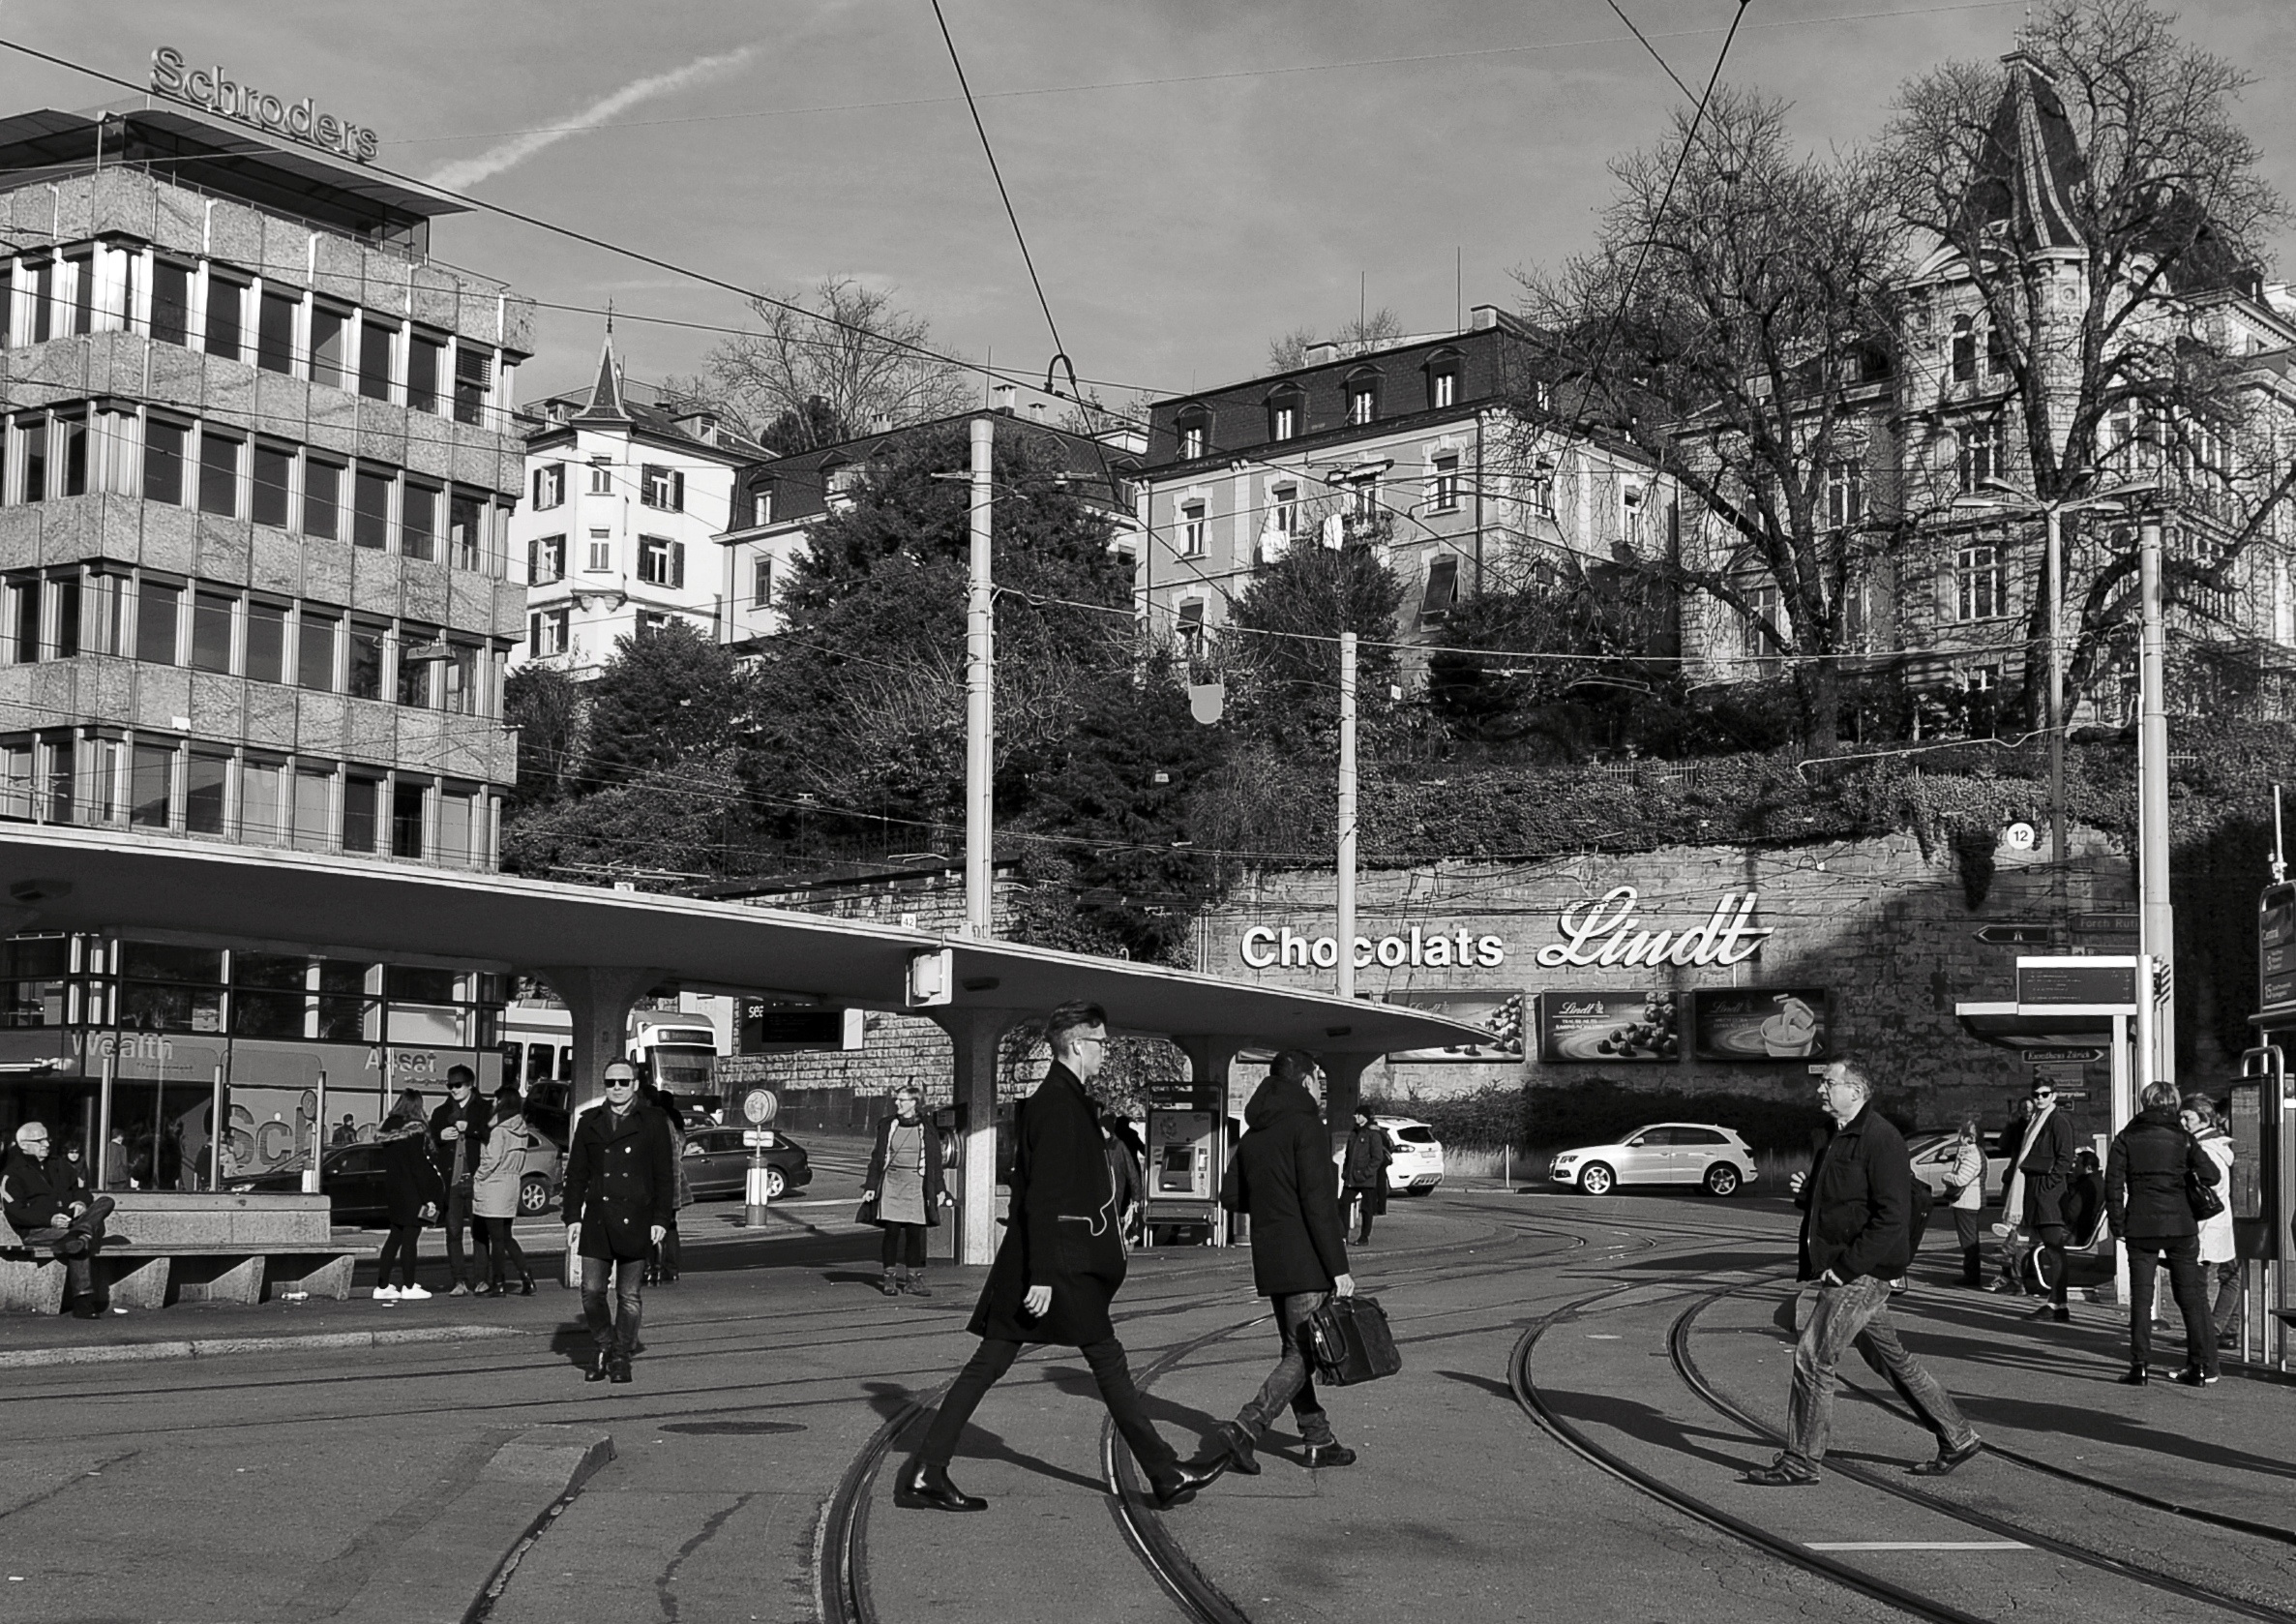
pedestrian, black and white, people, road, street, photography, city, urban, crowd, cityscape, downtown, tram, transport, vehicle, autumn, nikon, monochrome, lane, public transport, flickr, bw, 2016, candid, central, infrastructure, photograph, streetart, ch, schweiz, switzerland, strasse, herbst, zri, zurich, blancoynegro, streetphoto, snapseed, schwarzundweiss, streetscene, menschen, strassenfotografie, streetlife, passanten, streetpix, thomas8047, onthestreets, iamnikon, d300s, blackandwithe, stadtansichten, streetphotographer, zrigrafien, streetartstreetlife, hofmanntmecom, zrichstreets, 175528, strassencene, vbz, stadtzrich, chocolatslindt, neighbourhood, pedestrian crossing, urban area, monochrome photography, residential area, human settlement